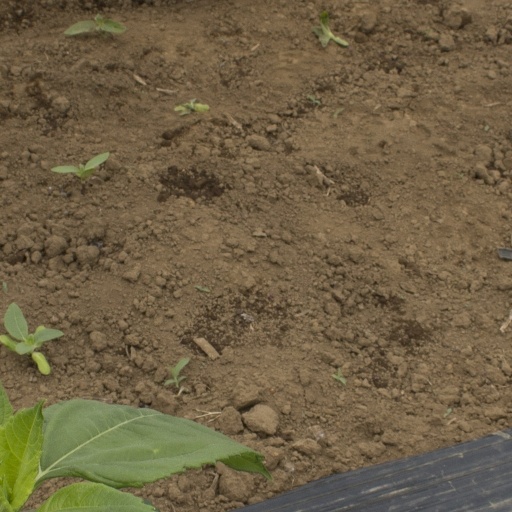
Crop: Jerusalem artichoke